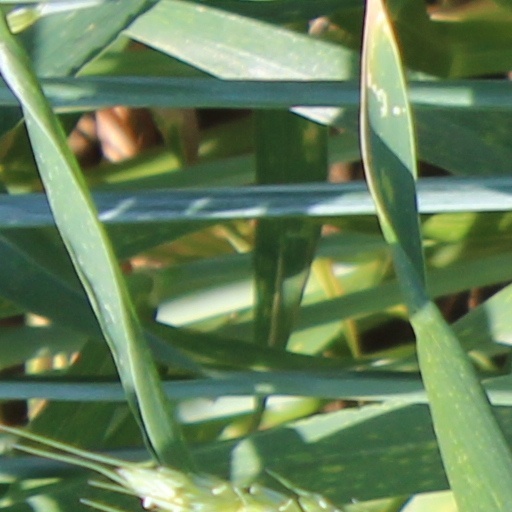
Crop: wheat